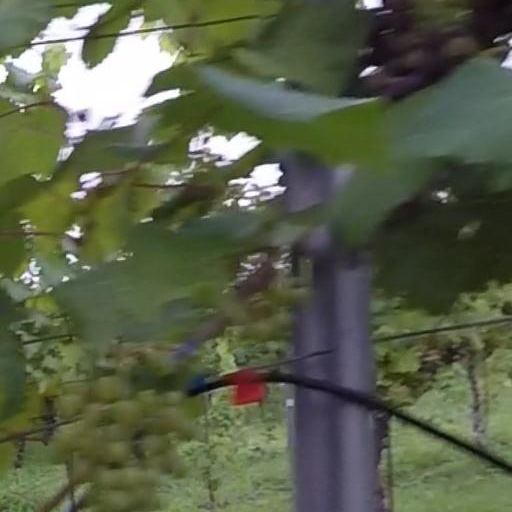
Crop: grape